Trophimus

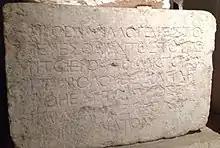
Jerusalem Temple Warning inscription from the Second Temple period (23 BC-70 AD), stating in Greek language that no foreigner should go within the holy place of the Temple complex

He was the cause of Paul being assaulted in the courts of the temple by the mob, and then of his being arrested and imprisoned by the Romans. The occasion of this outrage was that Paul had "brought Greeks also into the temple, and...defiled this holy place".